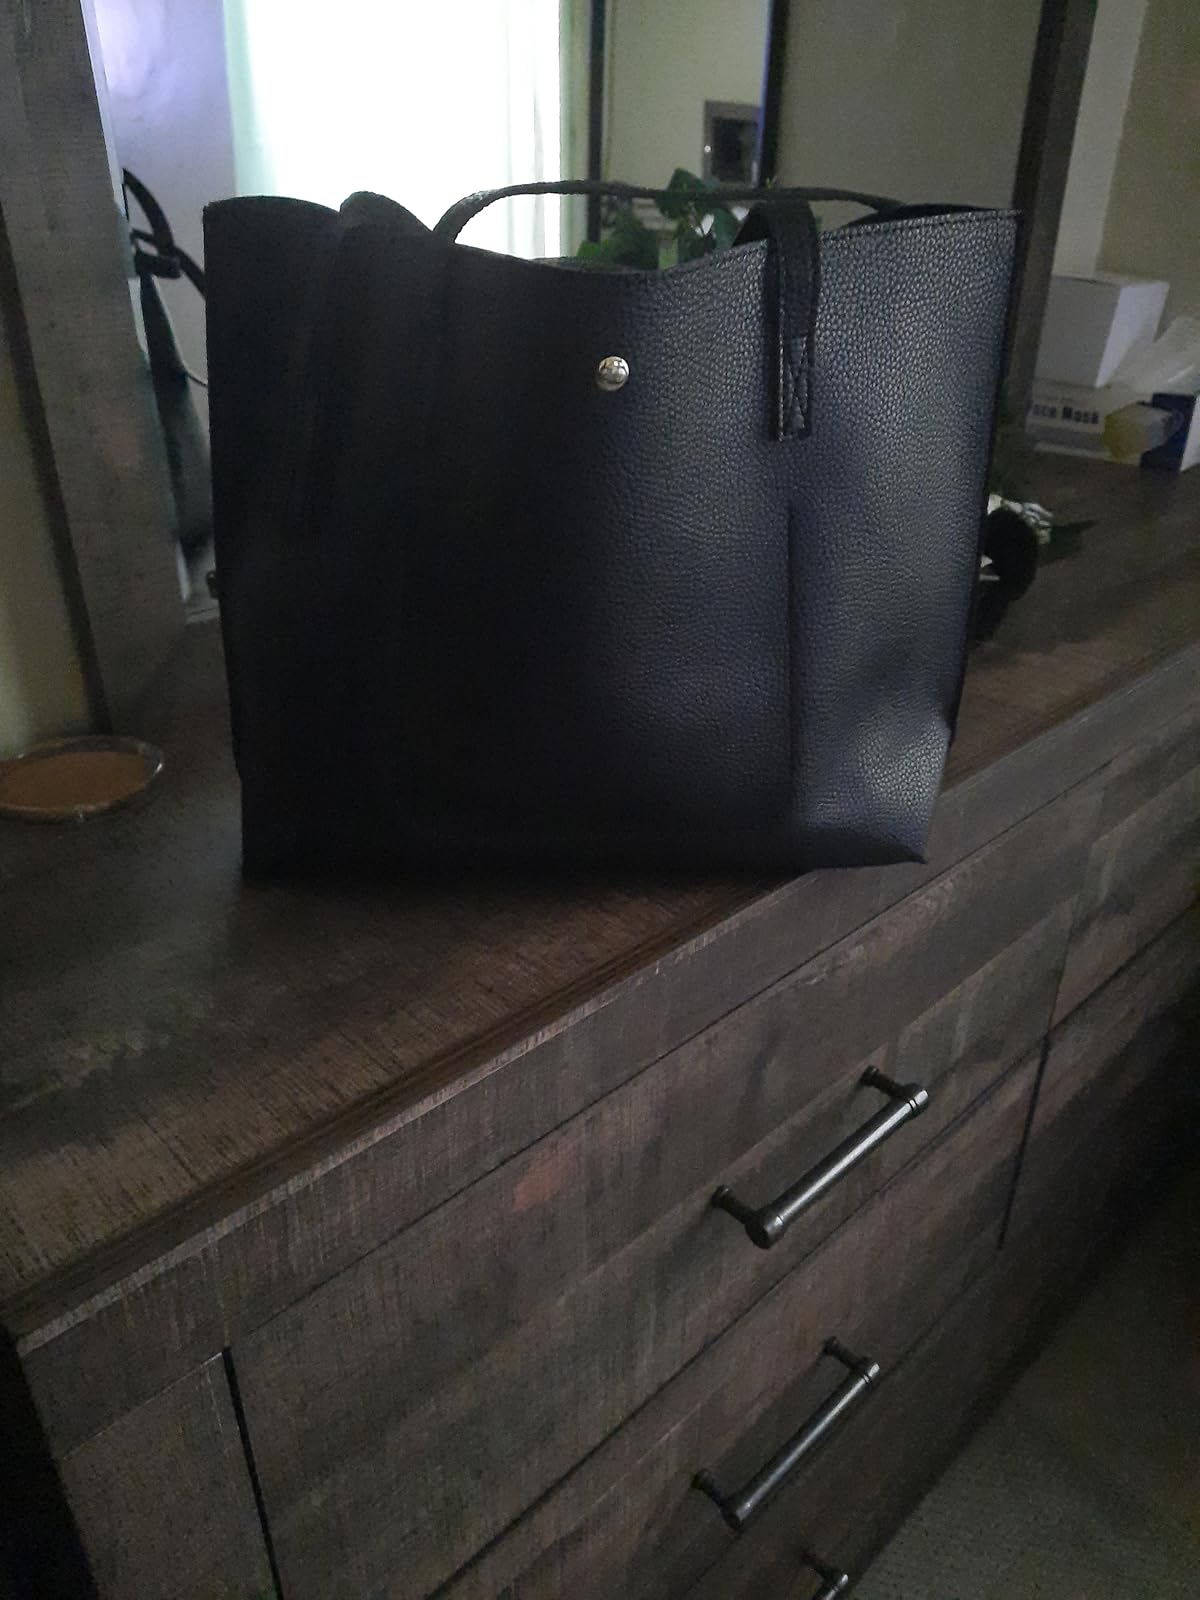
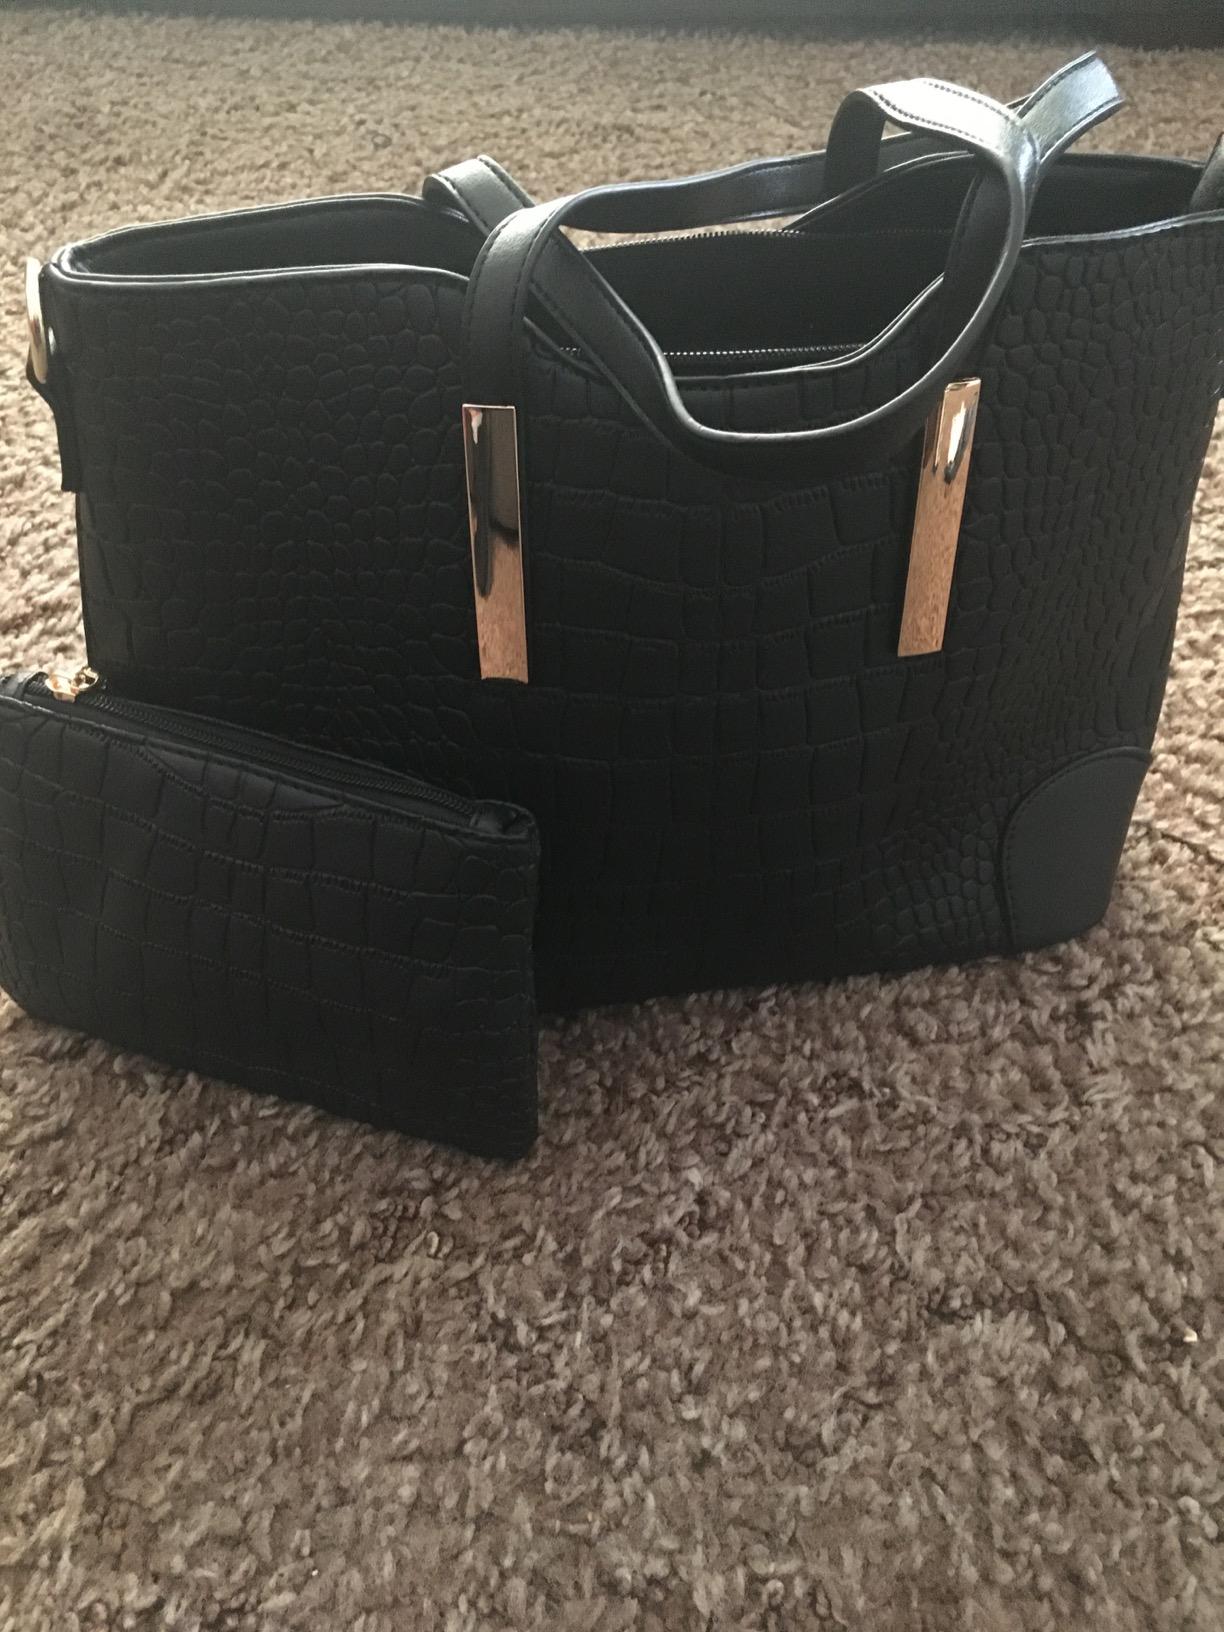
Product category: accessories_handbag
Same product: no